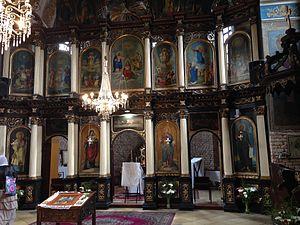
L'église de la Sainte-Trinité de Zemun est une église orthodoxe située à Belgrade, la capitale de la Serbie, dans la municipalité urbaine de Zemun. Construite entre 1839 et 1842, elle est inscrite sur la liste des monuments culturels protégés de la République de Serbie et sur la liste des biens culturels de la Ville de Belgrade.